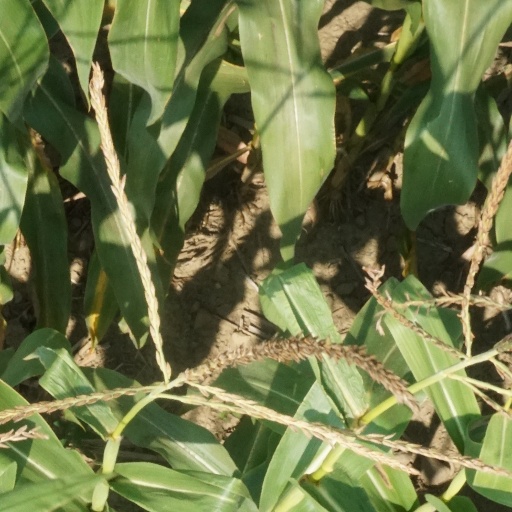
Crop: maize; corn